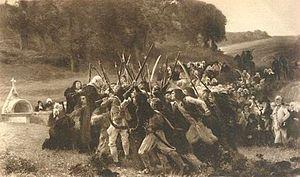
""Prise d'Armes en Bretagne"", huile sur toile de Julien Le Blant. Détruite par un incendie pendant la seconde guerre mondiale."
La bataille de Kerguidu est un épisode insurrectionnel de la Révolution française mené par les paysans du Haut Léon contre la levée en masse qu'a décrétée la Convention après avoir déclaré la guerre à la Coalition. Elle se déroula à l'est de Tréflaouénan le 24 mars 1793 dans les suites immédiates du combat de Saint-Pol-de-Léon.